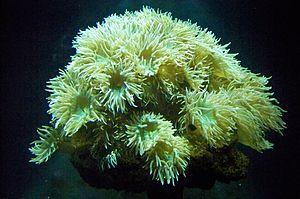
Duncanopsammia axifuga est une espèce de corail dur à long polypes de la famille des Dendrophylliidae, la seule du genre Duncanopsammia.